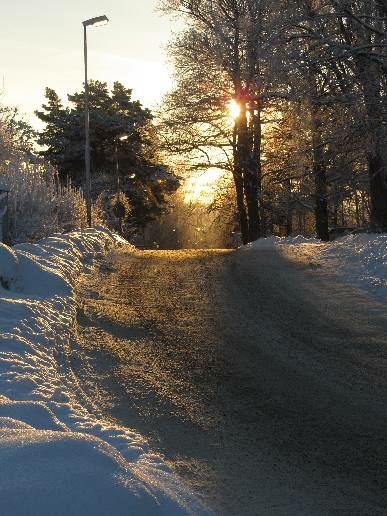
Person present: No